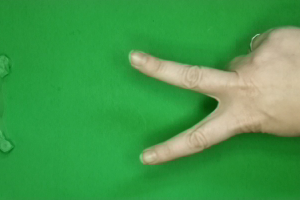
Label: scissors